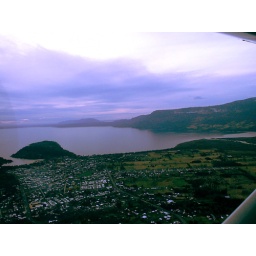
flying over Pucon, with Lake Villarrica and the mountains in the distance